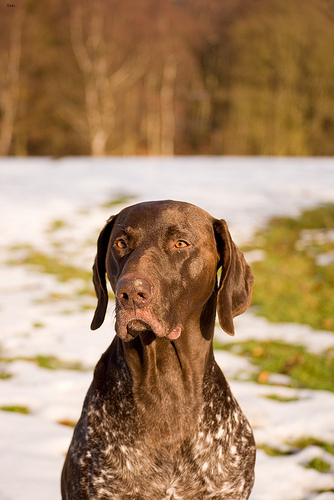
Breed: german shorthaired